Alphabet book

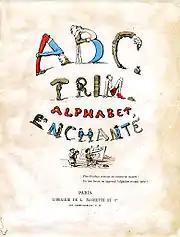
A French alphabet book printed in 1861

An alphabet book is a type of children's book giving basic instruction in an alphabet. Intended for young children, alphabet books commonly use pictures, simple language and alliteration to aid language learning. Alphabet books are published in several languages, and some distinguish the capitals and lower case letters in a given alphabet.